Bond Formation

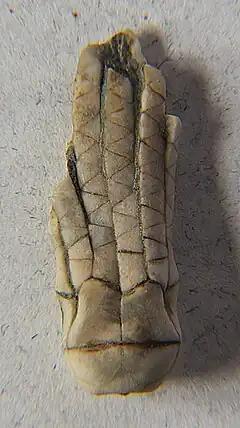
Erisocrinus fossil from the Bond Formation

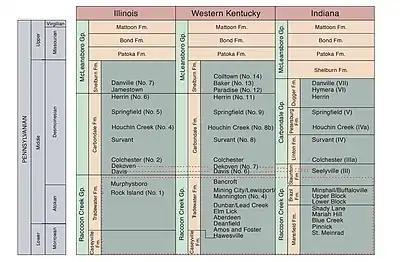
Illinois Basin stratigraphy incl. Bond Formation

The Bond Formation is a geologic formation in Illinois, Kentucky and Indiana. It preserves fossils dating back to the Carboniferous period.